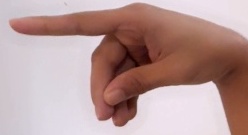
ASL sign: P